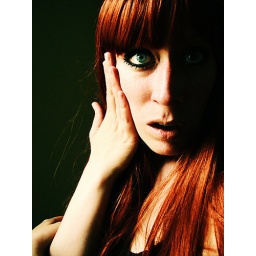
blue in green too